SS Antonios Chandris

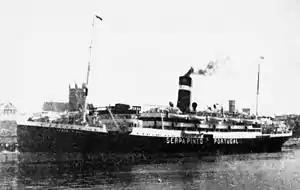
"Serpa Pinto"

The USSB registered "Easterling" in Seattle. Her US official number was 217478 and her code letters were LPNM. By 1934 her call sign was KJIK. In June 1936 the United States Maritime Commission was founded to succeed the USSB, and became "Easterling"s owner.